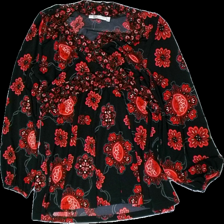
View: front
Type: Tunic
Category: Ladies
Brand: Not in the list
Brand text on label: XLNT woman
Colors: Black, Red, White
Material: 100% polyester
Pattern: Floral print
Cut: Regular, Loose
Size: L
Season: All
Stains: Minor
Price range: 50-100
Recommended usage: Export